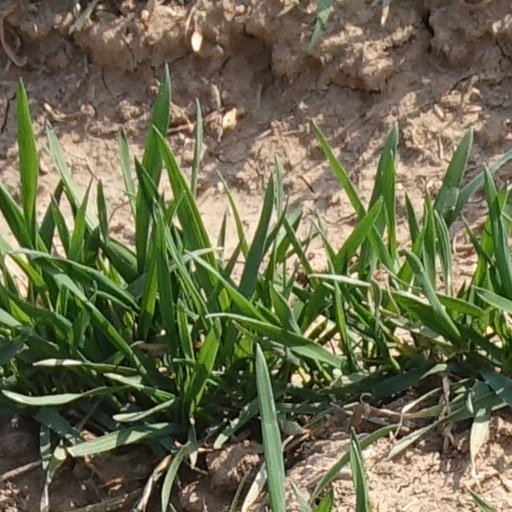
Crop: wheat